Sherlock Holmes Baffled

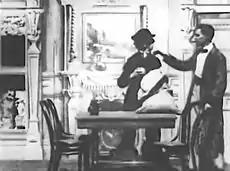
Holmes first encounters the intruder.

The plot of "Sherlock Holmes Baffled" is unrelated to Sir Arthur Conan Doyle's canonical Sherlock Holmes stories; it is likely that the character's name was used purely for its familiarity with the public. Shot from a single point of view on a stage set, the intention of "Sherlock Holmes Baffled" was probably to act as a showcase for basic film trickery and film editing effects, particularly the stop trick first developed four years earlier in 1896 by French director Georges Méliès.